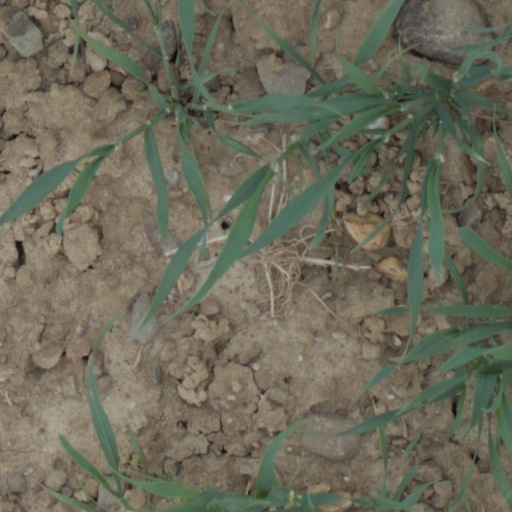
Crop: wheat